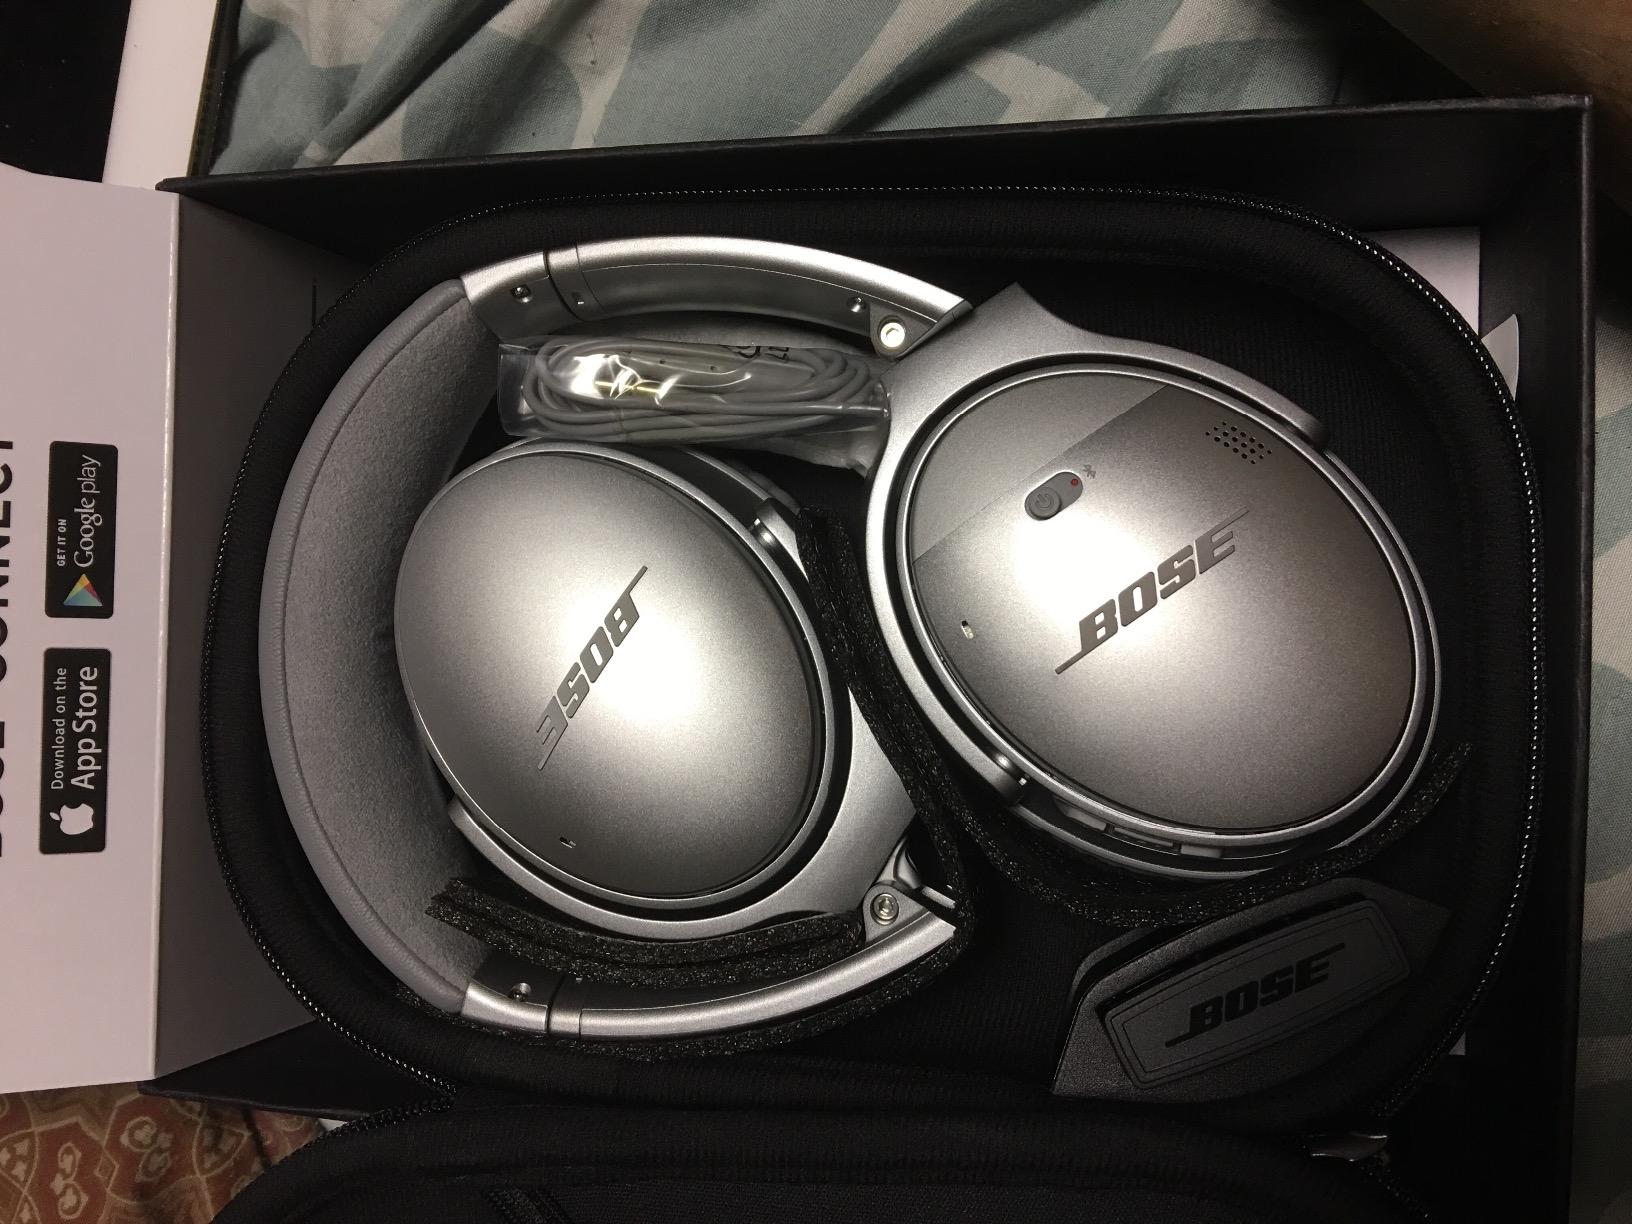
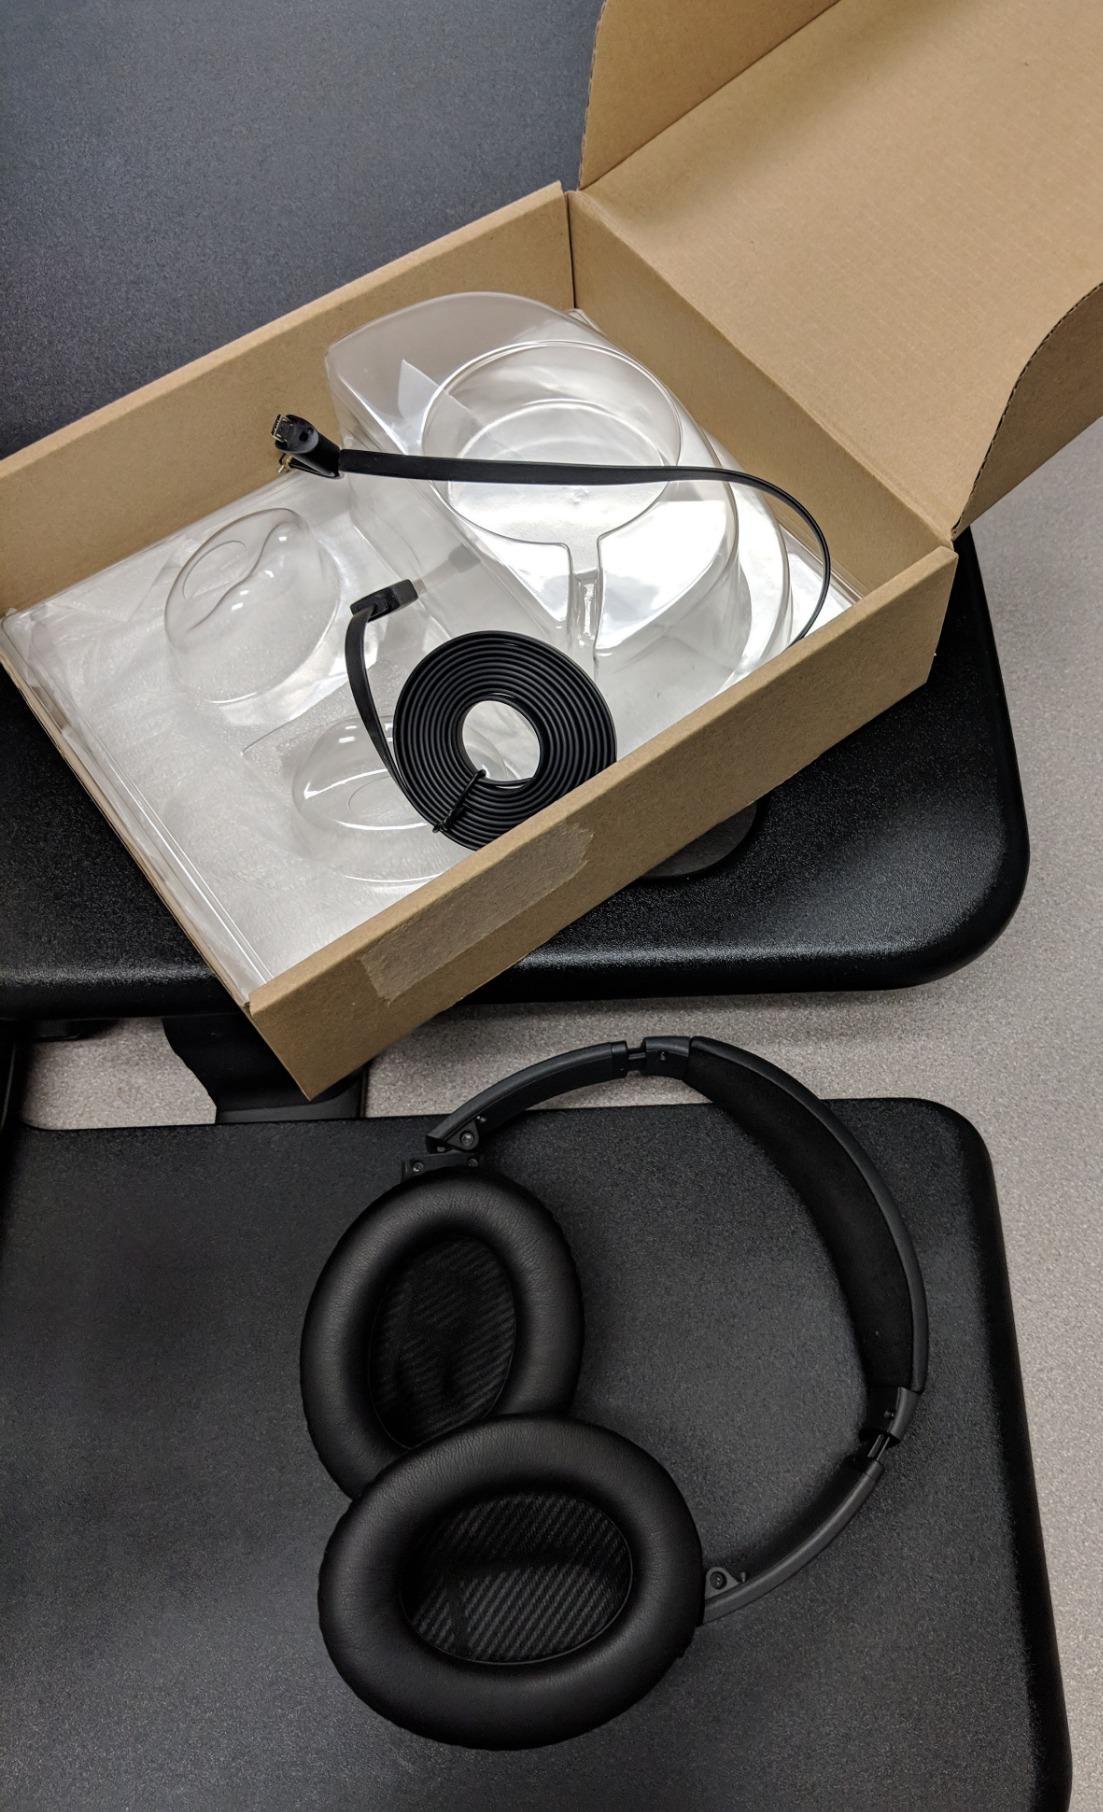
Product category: headphones
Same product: no